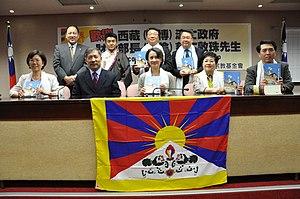
Tsering Dhondup, aussi appelé Tsering Dhundup Yangdhar, est né en 1960 au cours de la fuite en exil de ses parents qui ont quitté le Tibet après soulèvement tibétain de 1959.